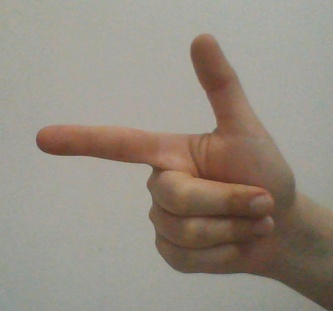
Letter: yaa